Rafa Pérez

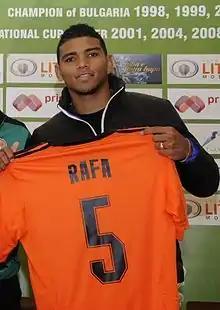
Rafa Pérez in 2015

Rafael Enrique Pérez Almeida (born 9 January 1990), commonly known as Rafa Pérez, is a Colombian professional footballer who plays as a centre-back for Atlético Junior.